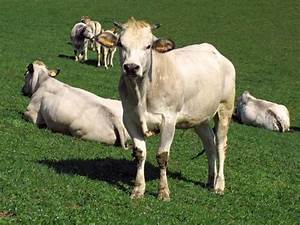
Label: mucca